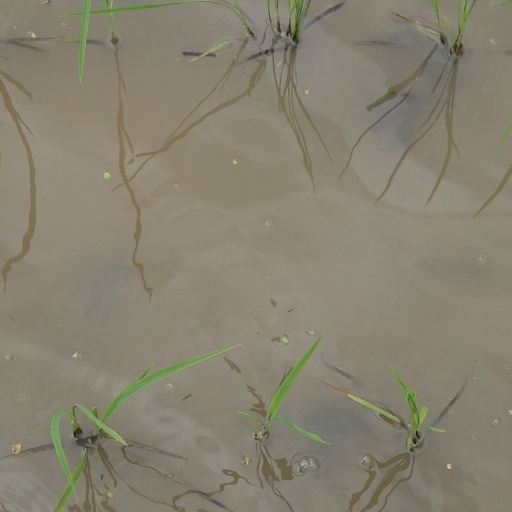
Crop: rice